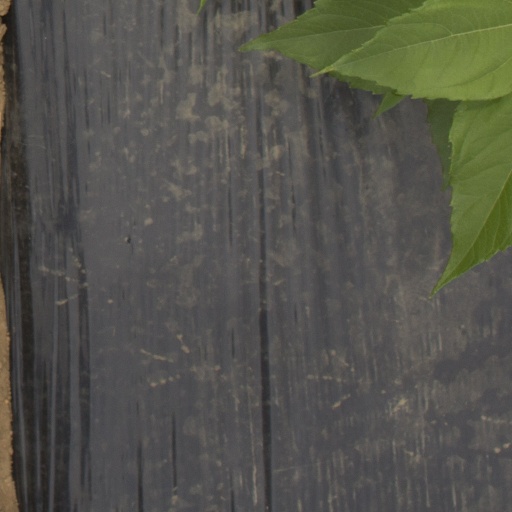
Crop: Jerusalem artichoke